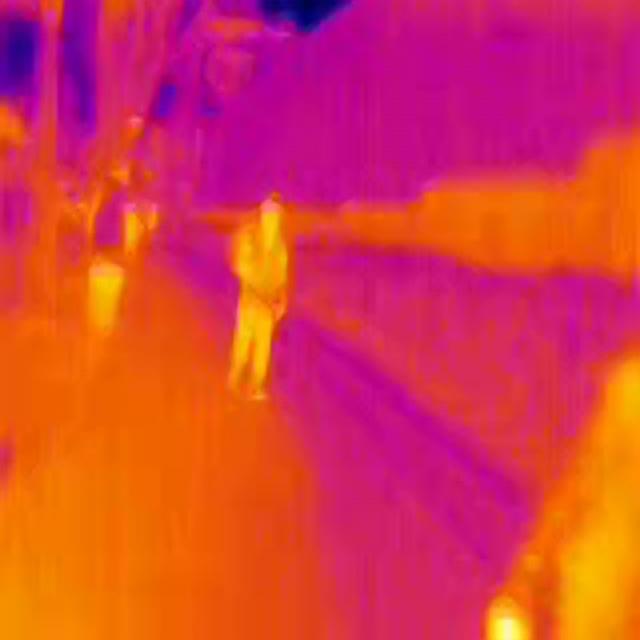
Detected objects:
label: person
label: person
label: person